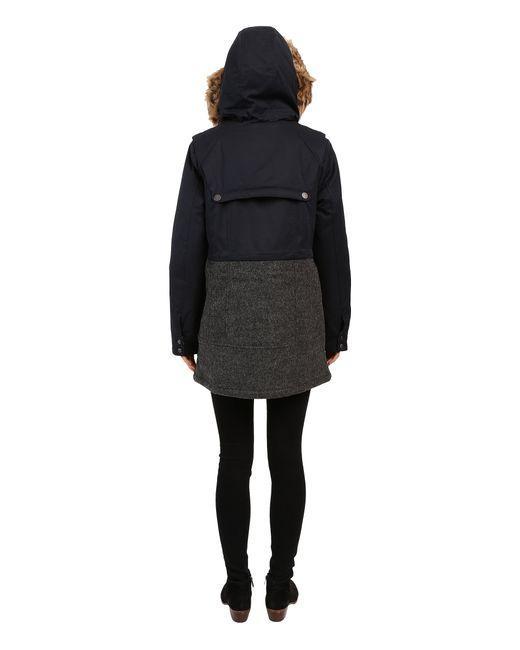
Winterkleidung schwarze Jacke mit Pelzmütze